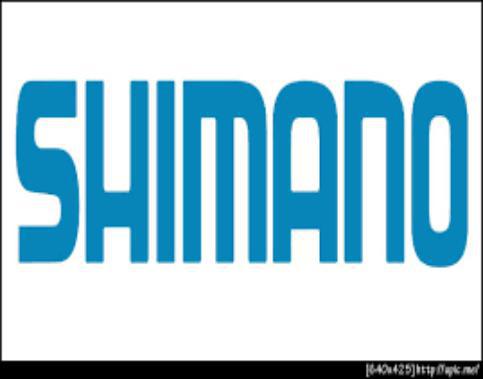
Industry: Others